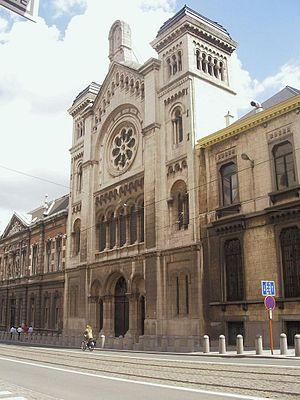
La Grande Synagogue de Bruxelles. XIXe siècle. Architecte
L'histoire des Juifs en Belgique ou sur le territoire lui correspondant actuellement, est attestée du xiiiᵉ siècle jusqu’à nos jours.
Désiré De Keyser est un architecte belge du XIXᵉ siècle représentatif de l'architecture éclectique en Belgique.
La Grande Synagogue de Bruxelles, siège du Consistoire central israélite de Belgique, constitue le centre névralgique du judaïsme belge. Ce dernier, consacré par le décret du 17 mars 1808, acquit le statut de religion officiellement reconnue via l’arrêté royal du 21 mai 1832.